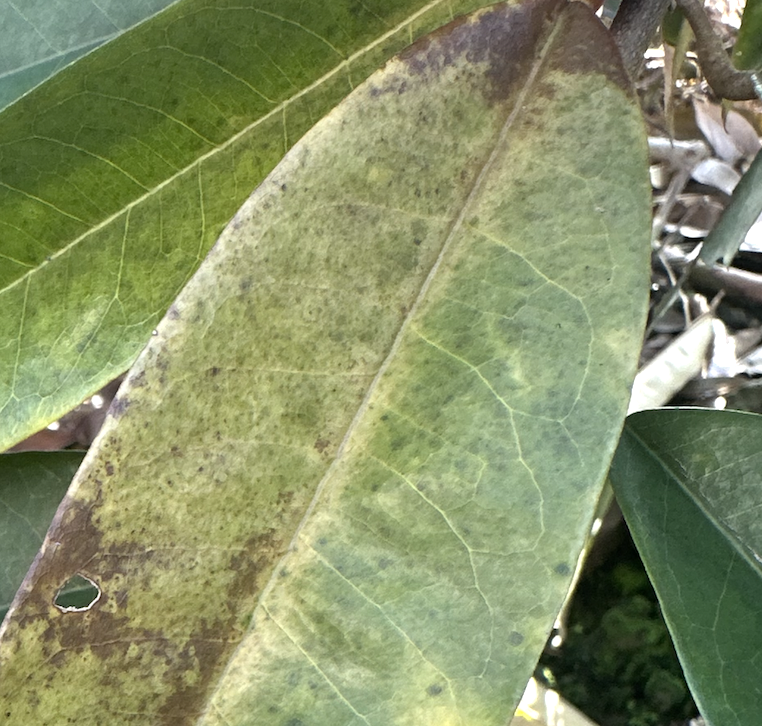
Label: sooty_mold